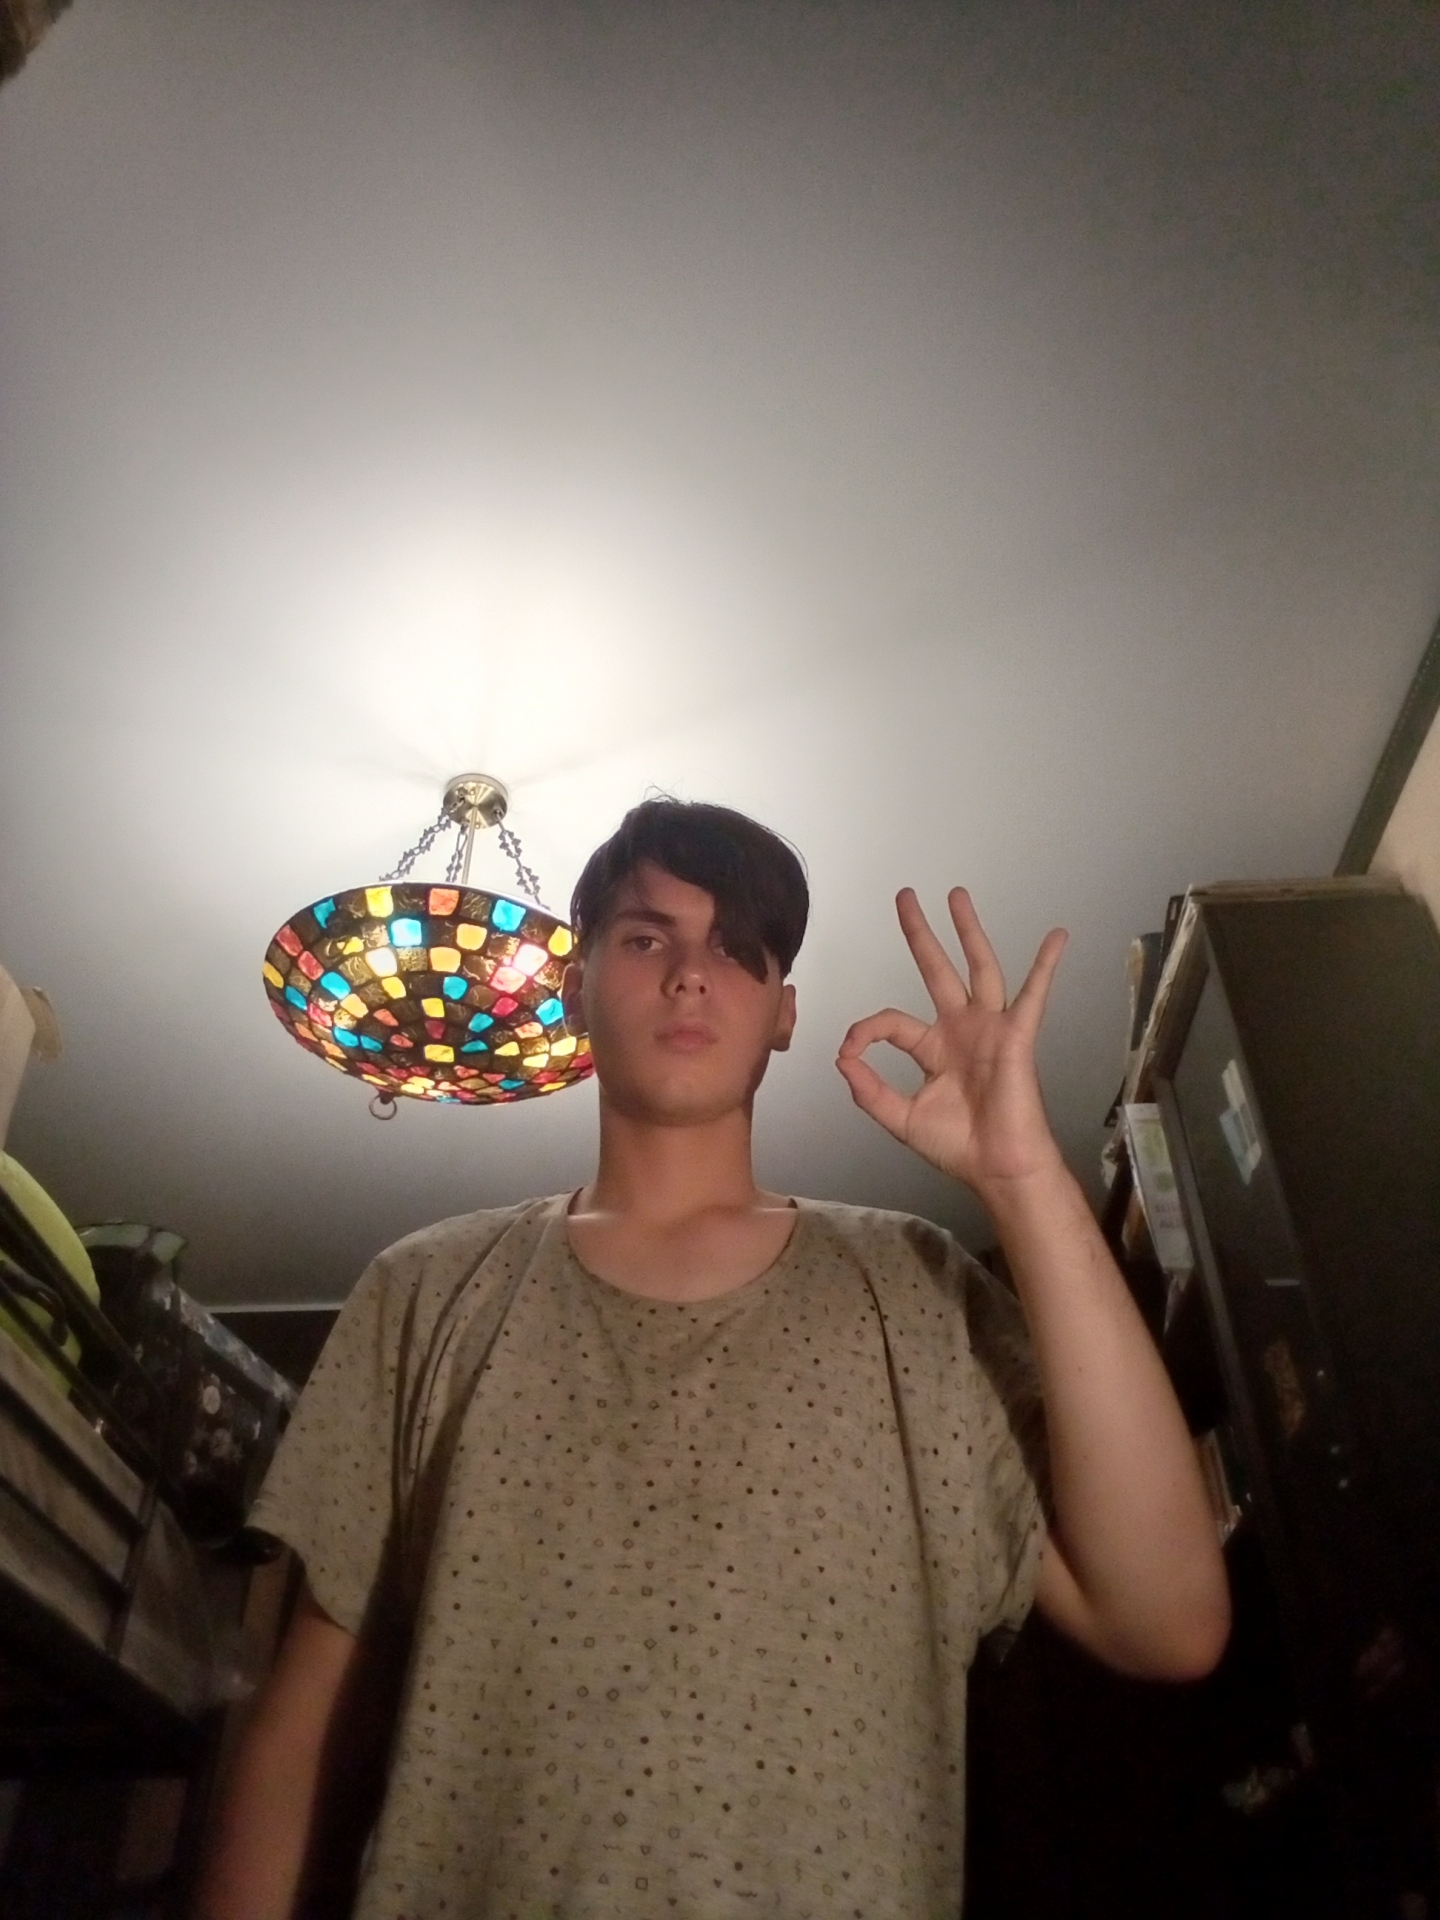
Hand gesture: ok